Andrzej Kusionowicz Grodyński

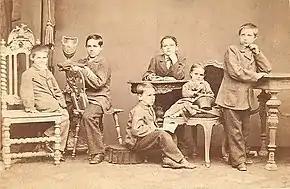
Kusionowicz brothers Józef, Marjan, Władysław, Andrzej (seated front stool) and sister Karolina

Following the establishment in 1918 of the after World War I, comprising representatives of Polish political groups that had arisen over the preceding fifty years (and including Józef Londzin, Jan Michejda, and ), the 'Easements Commission' was set up with Grodyński appointed as its chairman. In addition to also carrying out his regular judicial duties, Grodyński participated in other significant meetings for the new Polish state and early in 1921 he was a member of the Polish delegation that entered into the first official talks with Czech representatives following the peace agreement reached in Paris on 20 November 1920.